Clash of the Tritons

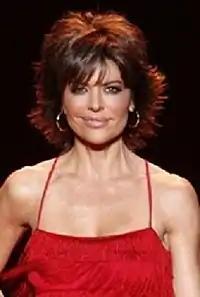
Recurring guest star Lisa Rinna makes her last appearance in this episode after her character, Lynn Echolls, is killed off.

This episode was co-written by Aury Wallington and Phil Klemmer. "Clash of the Tritons" is the second writing credit for the series for both screenwriters. Wallington had previously written "Like a Virgin", while Klemmer had co-written "Return of the Kane". The episode's title refers to the fantasy adventure film "Clash of the Titans", and its related media. Actor Harry Hamlin, who portrays Aaron Echolls in the series, played a starring role in the original 1981 film. This episode also features the last appearance of recurring character Lynn Echolls, portrayed by Lisa Rinna, after her character is killed off under mysterious circumstances that imply suicide.